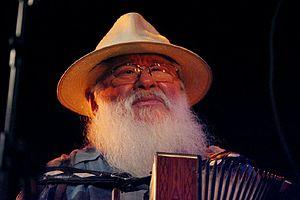
Hermeto Pascoal est un compositeur et multi-instrumentiste brésilien né à Arapiraca, dans l'État d'Alagoas, au Nord-Est du Brésil.